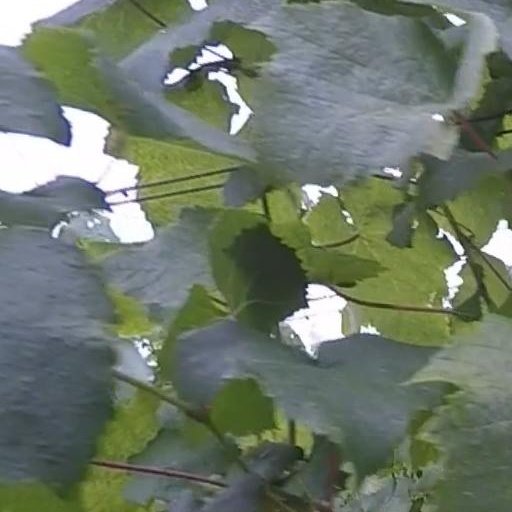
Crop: grape